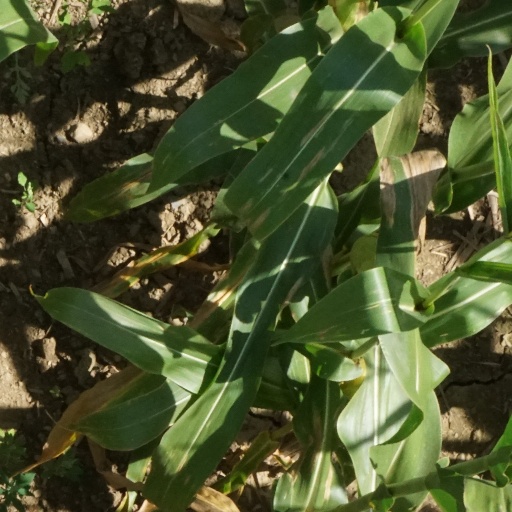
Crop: maize; corn